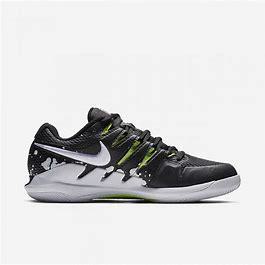
Brand: Nike
Model: Court Air Zoom Vapor X